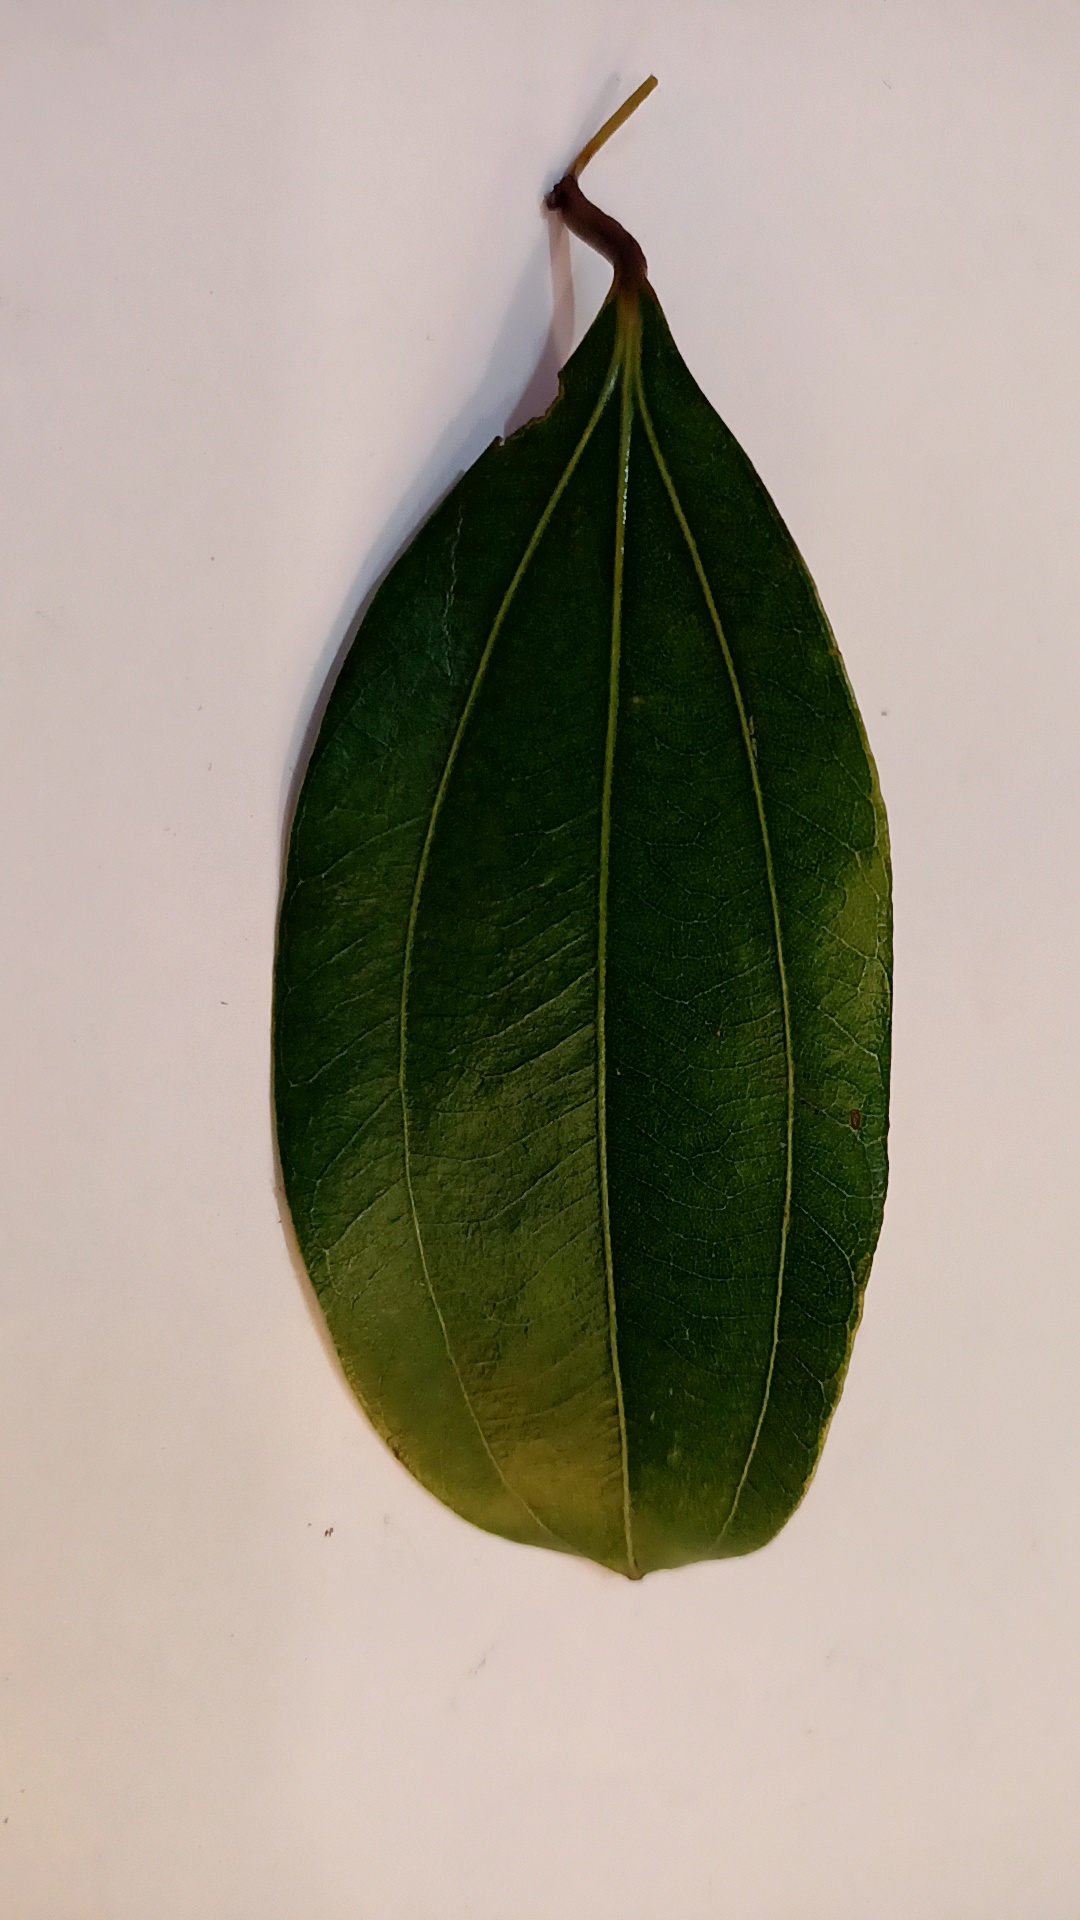
Label: Healthy